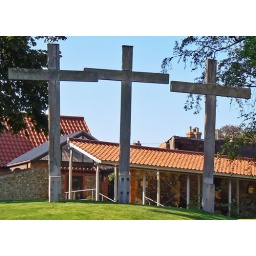
the three wooden crosses stand proud against the blue sky